Ezra Nye

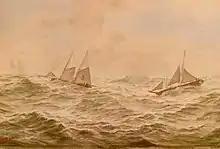
Painting of Pilot boat Ezra Nye (1862) towing a disabled schooner into Newport, Rhode Island, by Conrad Freitag.

On March 12, 1888, in the Great Blizzard of 1888, the New Jersey pilot-boat "Ezra Nye," along with other pilot-bats, was caught up in one of the most severe blizzards in American history. She left Tompkinsville bound for a cruise. She stayed close to Sandy Hook, but when the storm hit the pilots decided to sail through the Narrows to the Bay Ridge, where they thought she would be safe. However, the storm turned into a hurricane and she drifted and struck near the southern end of the Manhattan Beach Railroad pier. All her crew were able to escape to land. The pilot boat "Elbridge T. Gerry" was launched on August 24, 1888, to take the place of the "Ezra Nye" that was wrecked in the blizzard. She was salvaged and sold to the New York Sandy Hook Pilots. The boat number "11" was painted as a large number on her mainsail, that identified the boat as belonging to the New New York and Sandy Hook Pilots.